Question: Please indicate a possible affordance area of the drink_with_bottle that can be used for holding
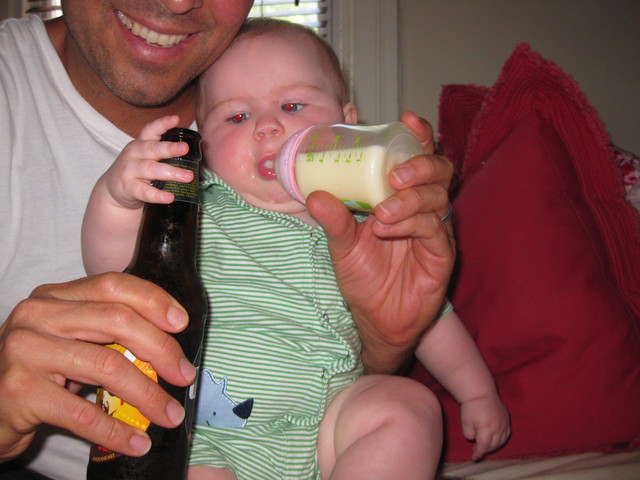
Answer: [88.5, 132, 211.5, 478]